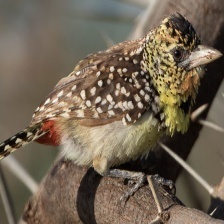
Species: D-ARNAUDS BARBET
Scientific name: TRACHYPHONUS DARNAUDII